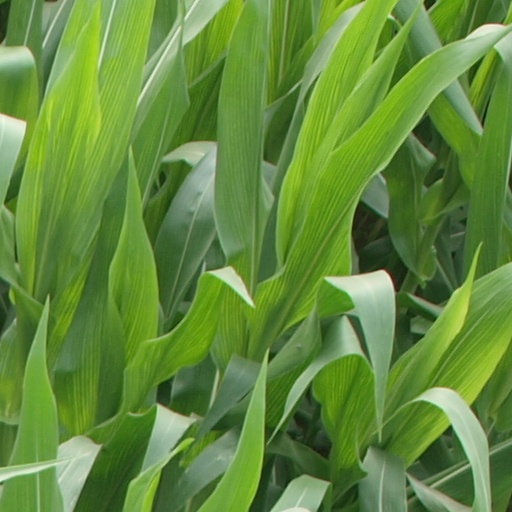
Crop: maize; corn